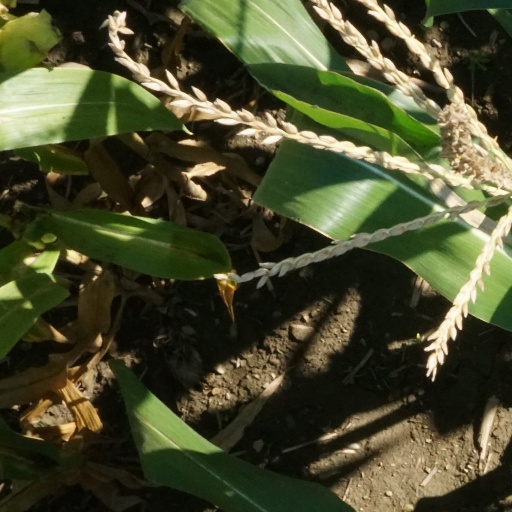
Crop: maize; corn